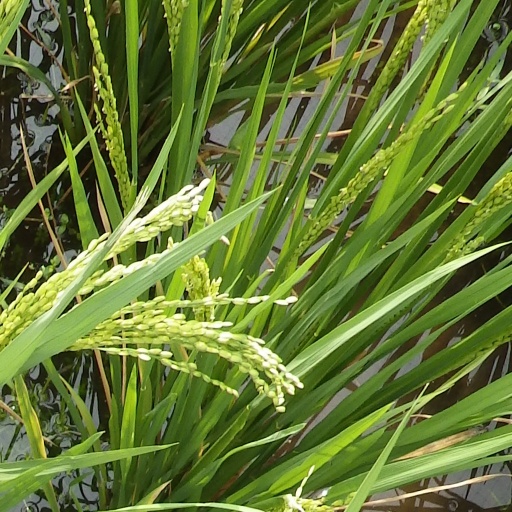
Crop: rice